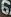
Number: 6